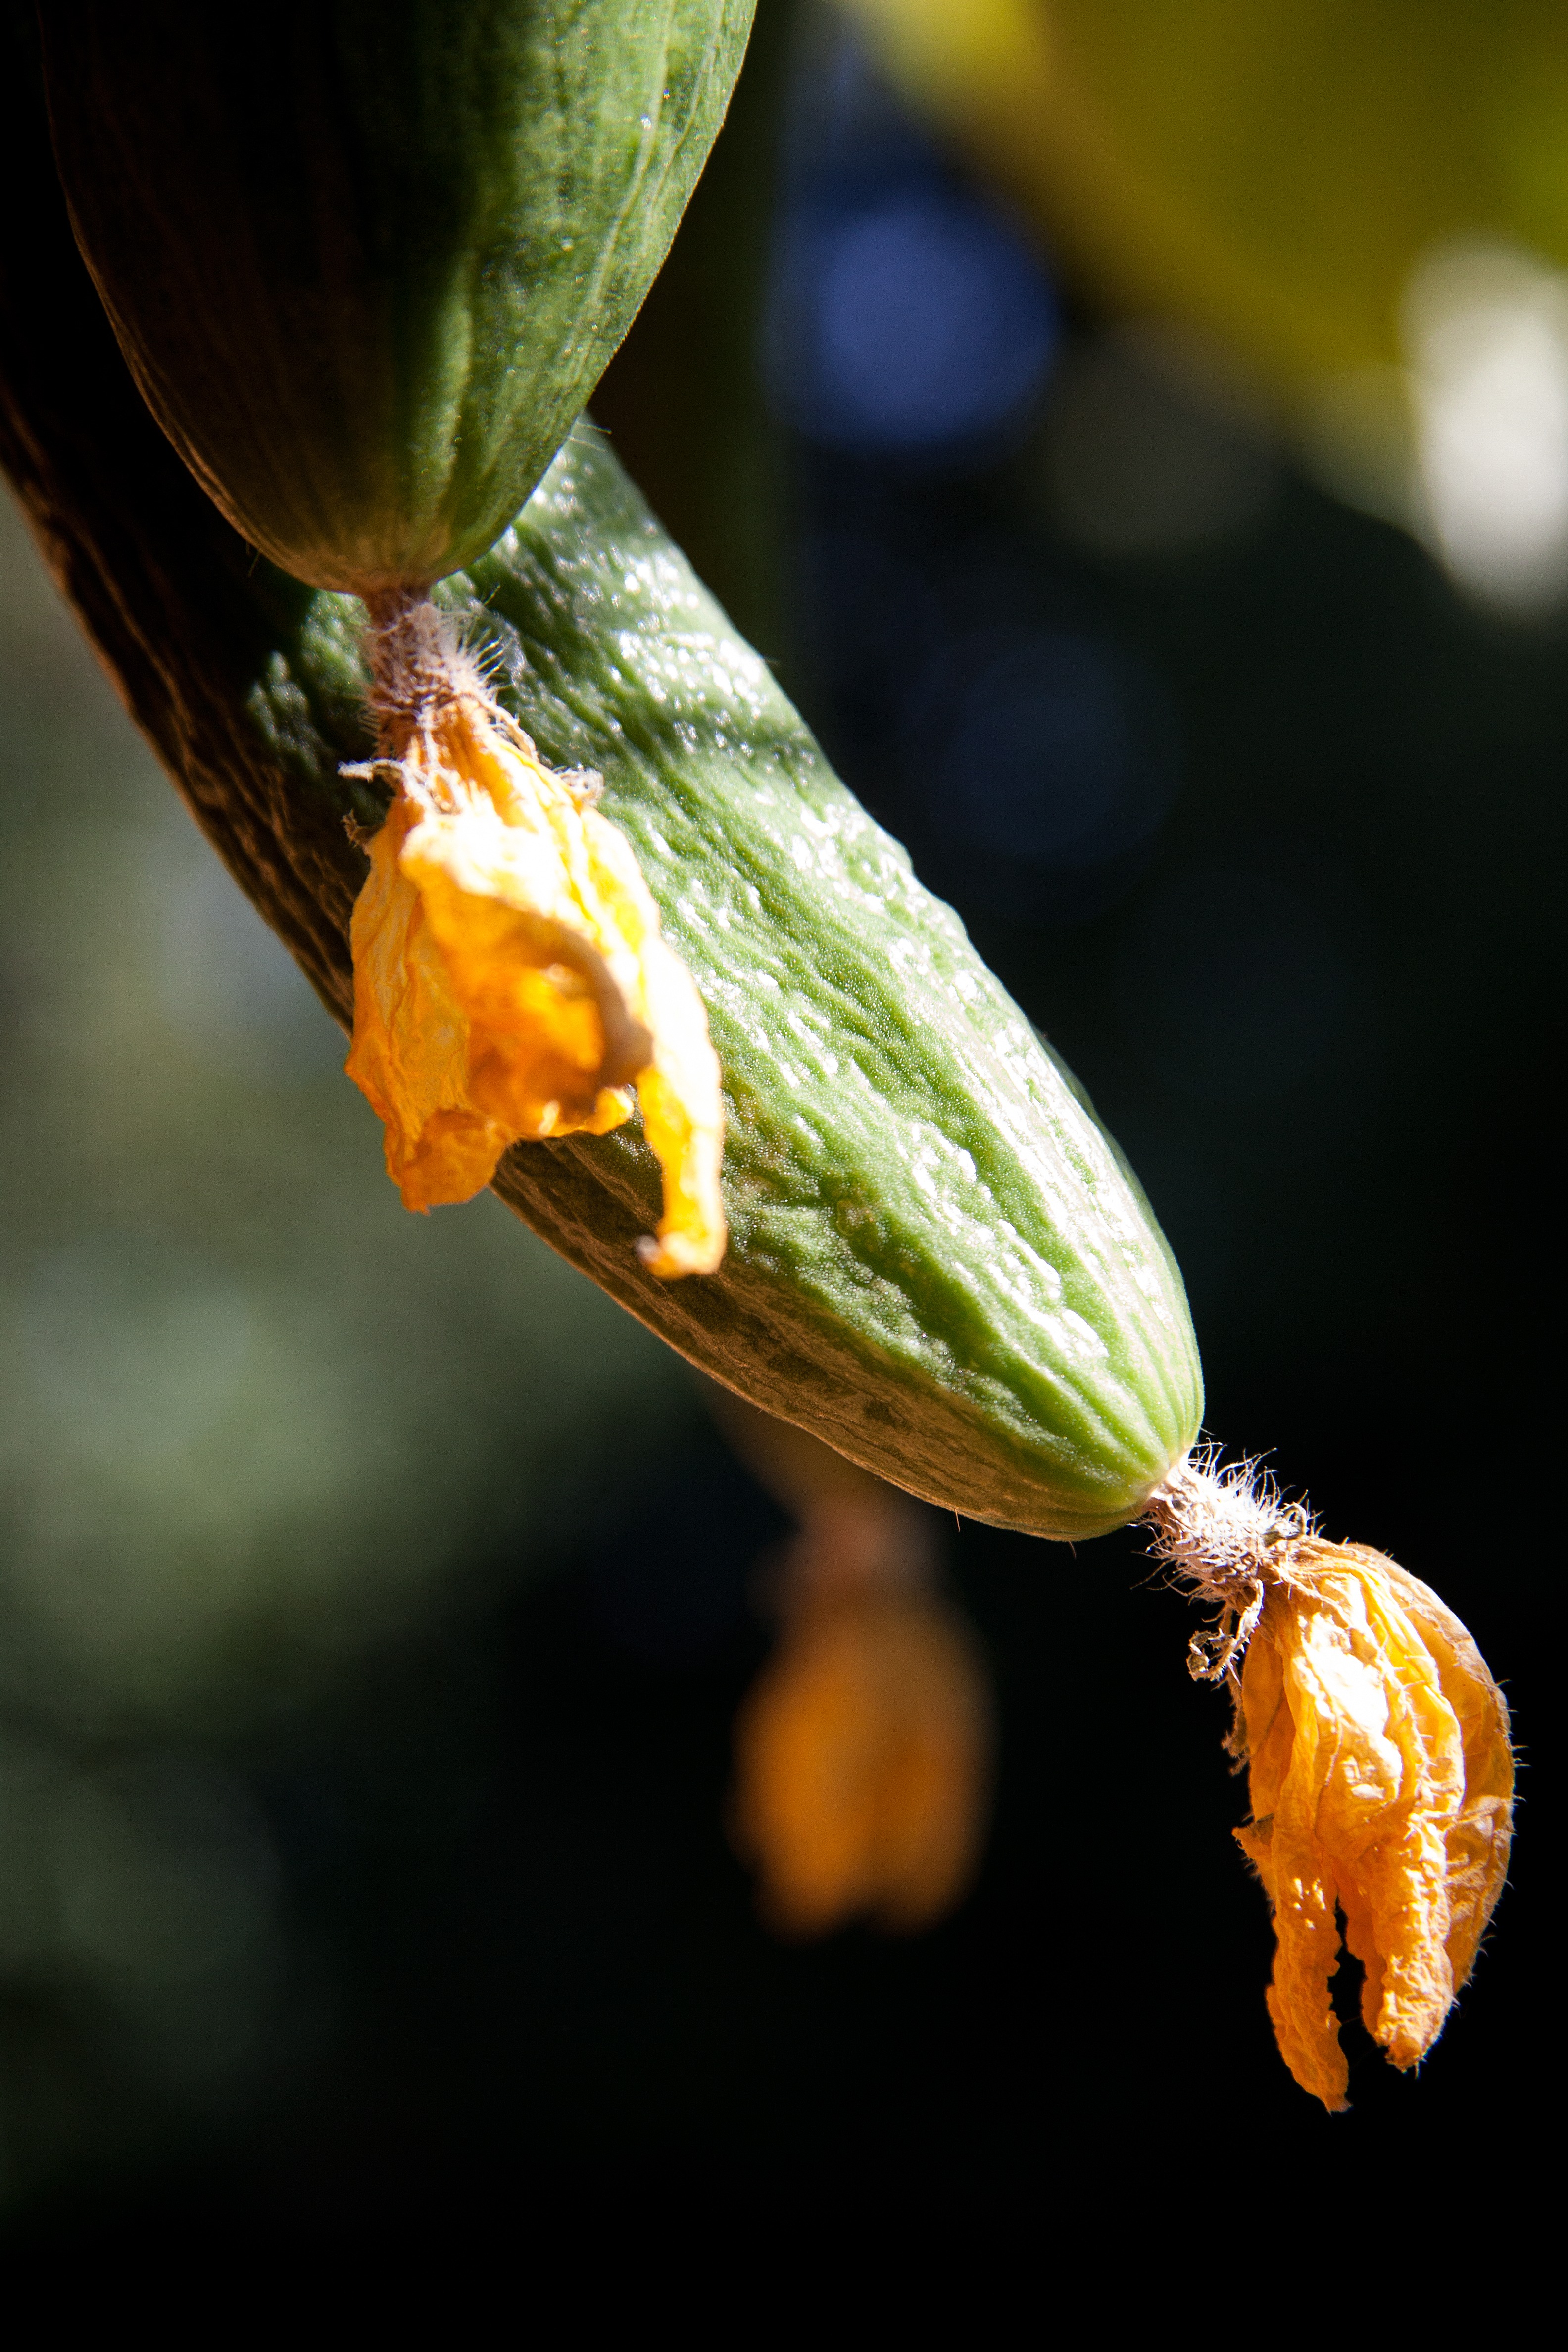
nature, branch, blossom, plant, photography, fruit, sunlight, leaf, flower, pollen, food, green, produce, insect, autumn, botany, yellow, eat, flora, fauna, close up, use, nutrition, cucumber, bud, macro photography, cucurbitaceae, flowering plant, snake pickle, cucumis sativus, plant stem, land plant, economically significant, vegetable art, climbing cucumber